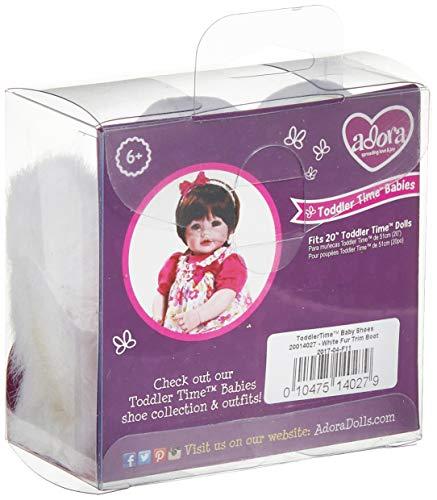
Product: Adora 20" Baby Doll Shoes Shoe White Fur Trim Boot
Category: Toys & Games | Dolls & Accessories | Doll Accessories | Clothing & Shoes
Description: Velour white boot with faux fur trim.
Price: $11.99
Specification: ProductDimensions:3.5x1x1.5inches|ItemWeight:2.4ounces|ShippingWeight:2.4ounces(Viewshippingratesandpolicies)|DomesticShipping:ItemcanbeshippedwithinU.S.|InternationalShipping:Thisitemisnoteligibleforinternationalshipping.LearnMore|ASIN:B00J0366SI|Itemmodelnumber:20014027|Manufacturerrecommendedage:6-15years